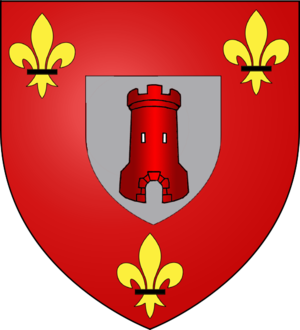
Armoiries de l'ancienne commune luxembourgeoise de Bastendorf
Ali ou Aly Kaes, né le 4 avril 1955 à Diekirch, est un syndicaliste et homme politique luxembourgeois, membre du Parti populaire chrétien-social.
Bastendorf est une section de la commune luxembourgeoise de Tandel située dans le canton de Vianden.